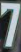
Number: 7